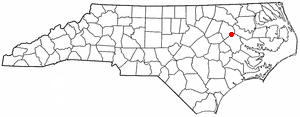
La ville de Conetoe est située dans le comté d'Edgecombe, dans l’État de Caroline du Nord, aux États-Unis. Sa population s’élevait à 294 habitants lors du recensement de 2010, estimée à 277 habitants en 2016.